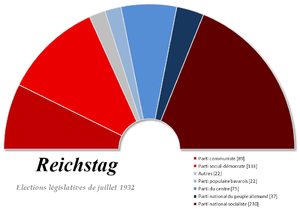
Composition du Reichstag allemand après les élections fédérales de juillet 1932